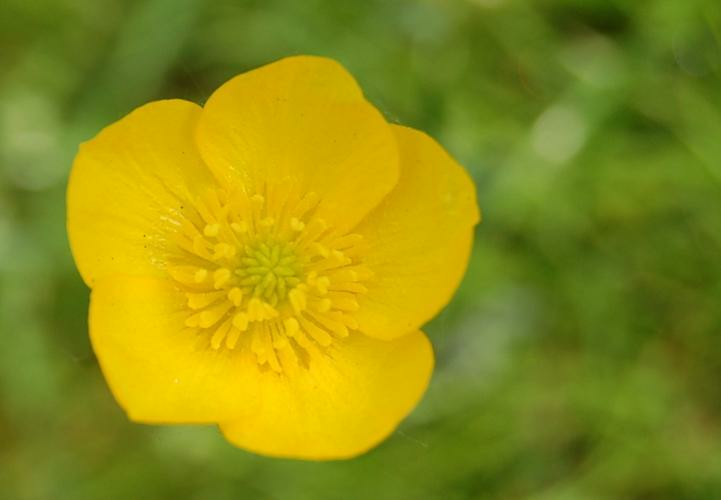
Flower: buttercup